2013 in the United Kingdom

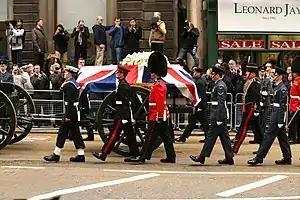
Thatcher's horse drawn hearse

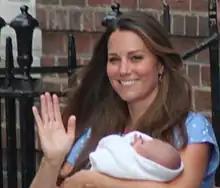
The Duchess of Cambridge with her newborn baby

Prime Minister David Cameron announces plans for every household in the UK to have pornography automatically blocked by their internet provider unless they choose otherwise. The possession of online material depicting rape will also become illegal in England and Wales, bringing them into line with current Scottish legislation.